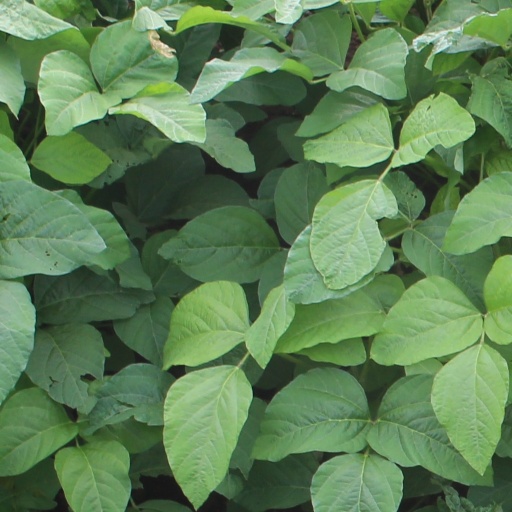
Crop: soybean